Direct factor Xa inhibitors

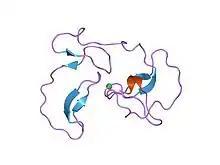
Antistasin, the first discovered naturally occurring direct Xa inhibitor

Prior to the introduction of direct factor Xa inhibitors, vitamin K antagonists such as warfarin were the only oral anticoagulants for over 60 years, and together with heparin have been the main blood thinners in use. People admitted to hospital requiring blood thinning were started on an infusion of heparin infusion, which thinned blood immediately, and were then discharged from the hospital after almost a week on warfarin, which takes time to work. The ability to have a shorter stay in hospital came with the advent of low molecular weight heparin (LMWH) and the ability of self-injecting subcutaneously at home. Biotechnology developments then paved way for the first successful synthetic anticoagulants including hirudin. The monitoring of warfarin and keeping the international normalized ratio (INR) between 2.0 and 3.0, along with avoiding over and under treatment, has driven a search for an alternative.